Froyla Tzalam

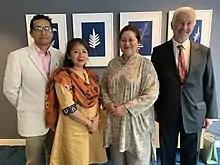
Dame Froyla meeting Dame Cindy Kiro, Governor-General of New Zealand, in London, 2022

It was announced on 22 April 2021 by Prime Minister of Belize John Briceno that she was nominated to be the next Governor-General of Belize following the retirement of Sir Colville Young. She is the third Governor-General and the second woman appointed to the role.